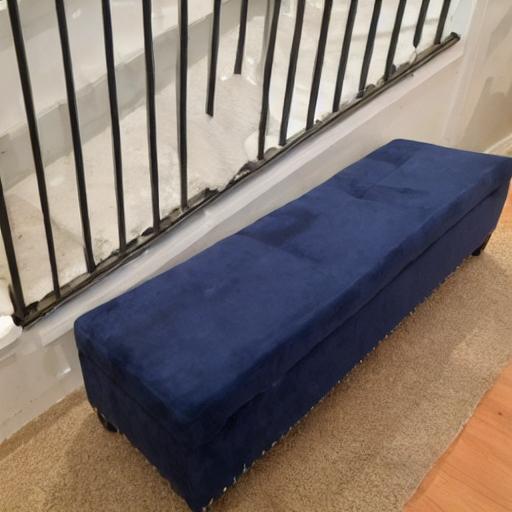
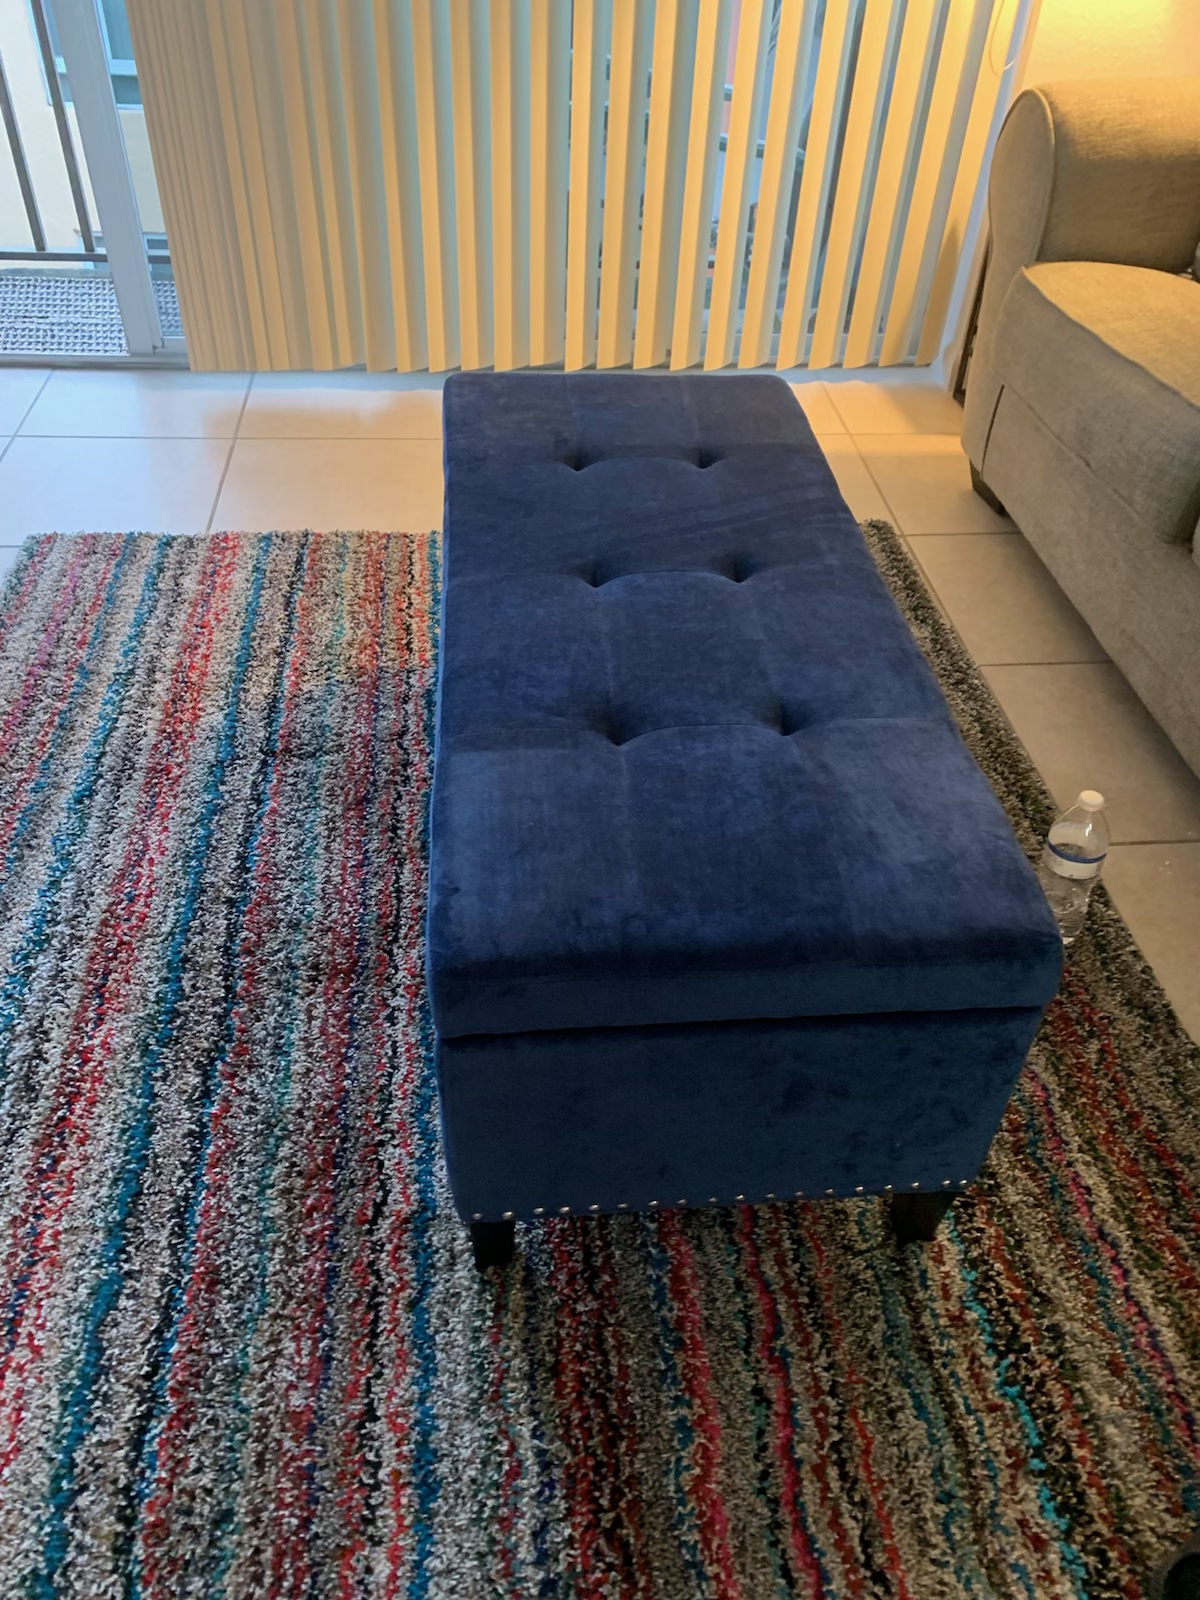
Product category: stool
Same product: no